Economy of Spokane, Washington

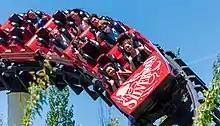
Corkscrew at Silverwood Theme Park

Spokane, eastern Washington and northern Idaho are also served by air through the Spokane International Airport at Geiger Field (GEG). Spokane International Airport is the second largest airport in the state of Washington and is recognized by the Federal Aviation Administration as a small hub. The airport recorded 4,112,784 passengers in 2019 and processed 70,000 tons of air cargo in 2019 which would rank it in the top 50 in the United States in terms of cargo handling. A facility near the airport serves as the USPS sectional center facility. In 2019, the airport received federal funding from the USDOT to build a short rail connection to the airport and an onload/offload freight hub connecting the railroad system to the road system. This will enable the more seamless and efficient transportation of goods and promote economic growth; currently all goods are transferred from road to rail at the Yardley railroad facility in Spokane Valley.